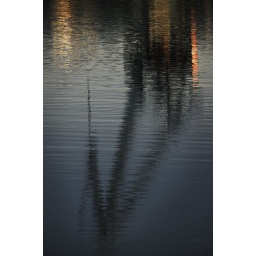
Refelections in the water in the river Byfjorden Uddevalla Sweden